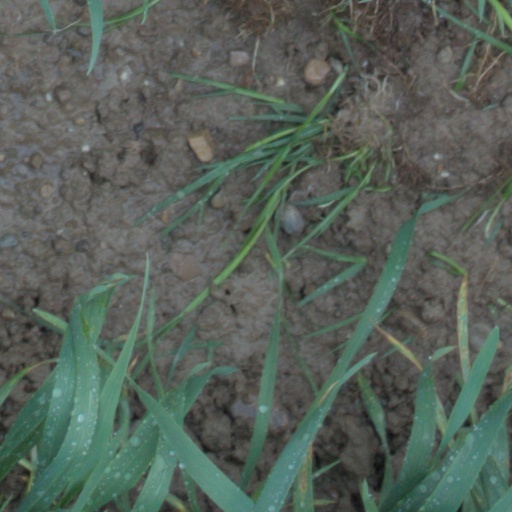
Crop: wheat